Ives-Baldwin House

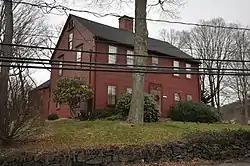

The Ives-Baldwin House is a historic house at 474 Baldwin Avenue in Meriden, Connecticut. Built about 1798, it is a well-preserved example of a late 18th-century farmhouse, a rare property type in the now largely industrial town. It was listed on the National Register of Historic Places in 2003.